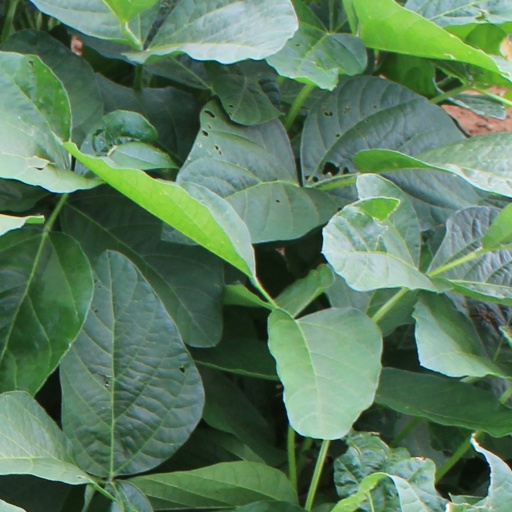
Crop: soybean